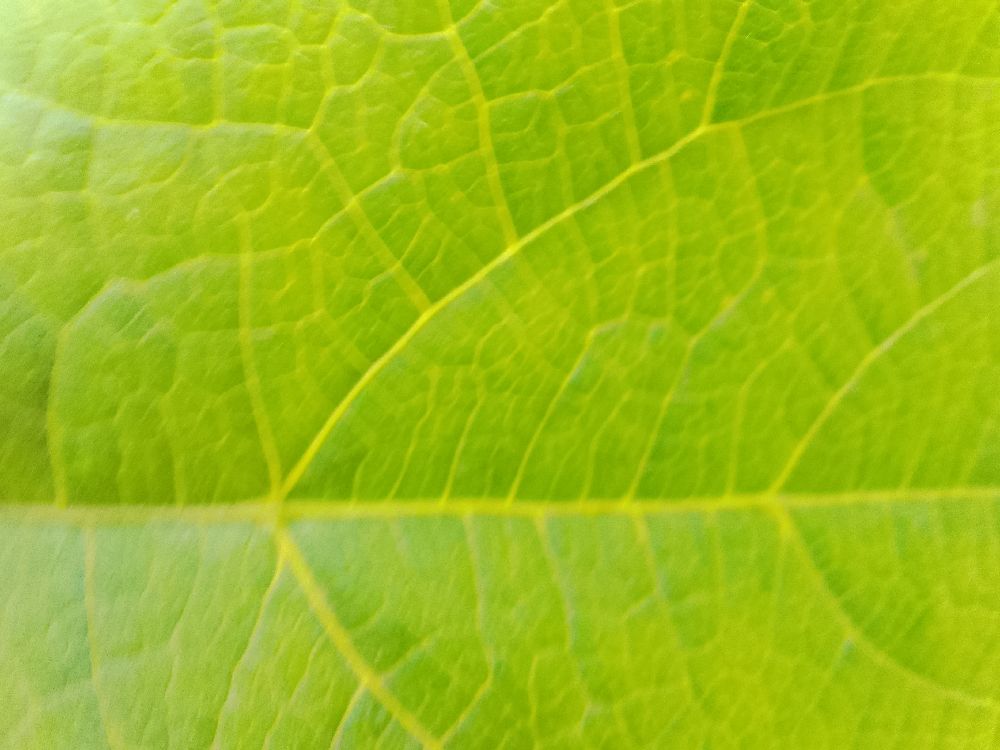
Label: healthy